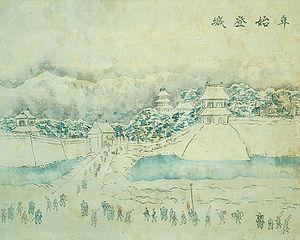
Le château de Nagaoka était un château japonais situé à Nagaoka, dans la préfecture de Niigata, au Japon. À la fin de la période Edo, le château de Nagaoka abritait une branche du clan Makino, daimyō du domaine de Nagaoka.